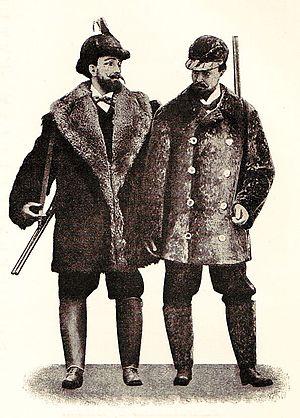
Revillon Frères, fondée en 1839 et dont l'origine remonte à 1723, est la principale entreprise française et l'un des plus gros négociant mondial en fourrures jusqu’en 1936.